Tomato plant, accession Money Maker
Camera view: horizontal (90 deg, fisheye); turntable rotation: 180 degrees
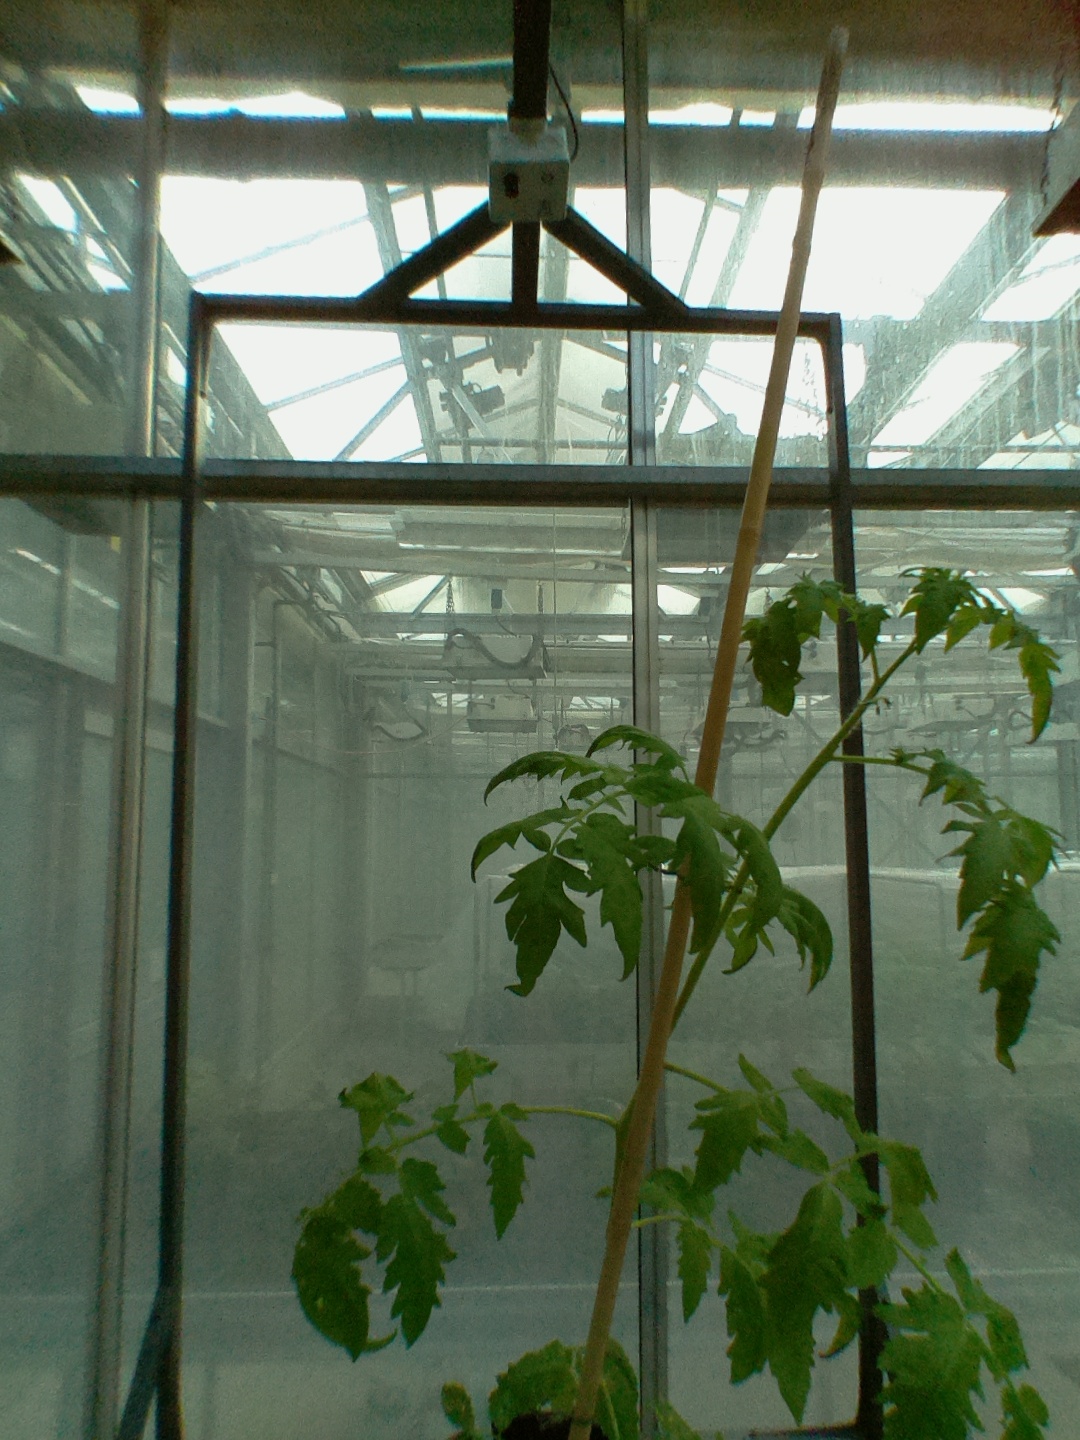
BBCH growth stage 52: 2 inflorescences visible